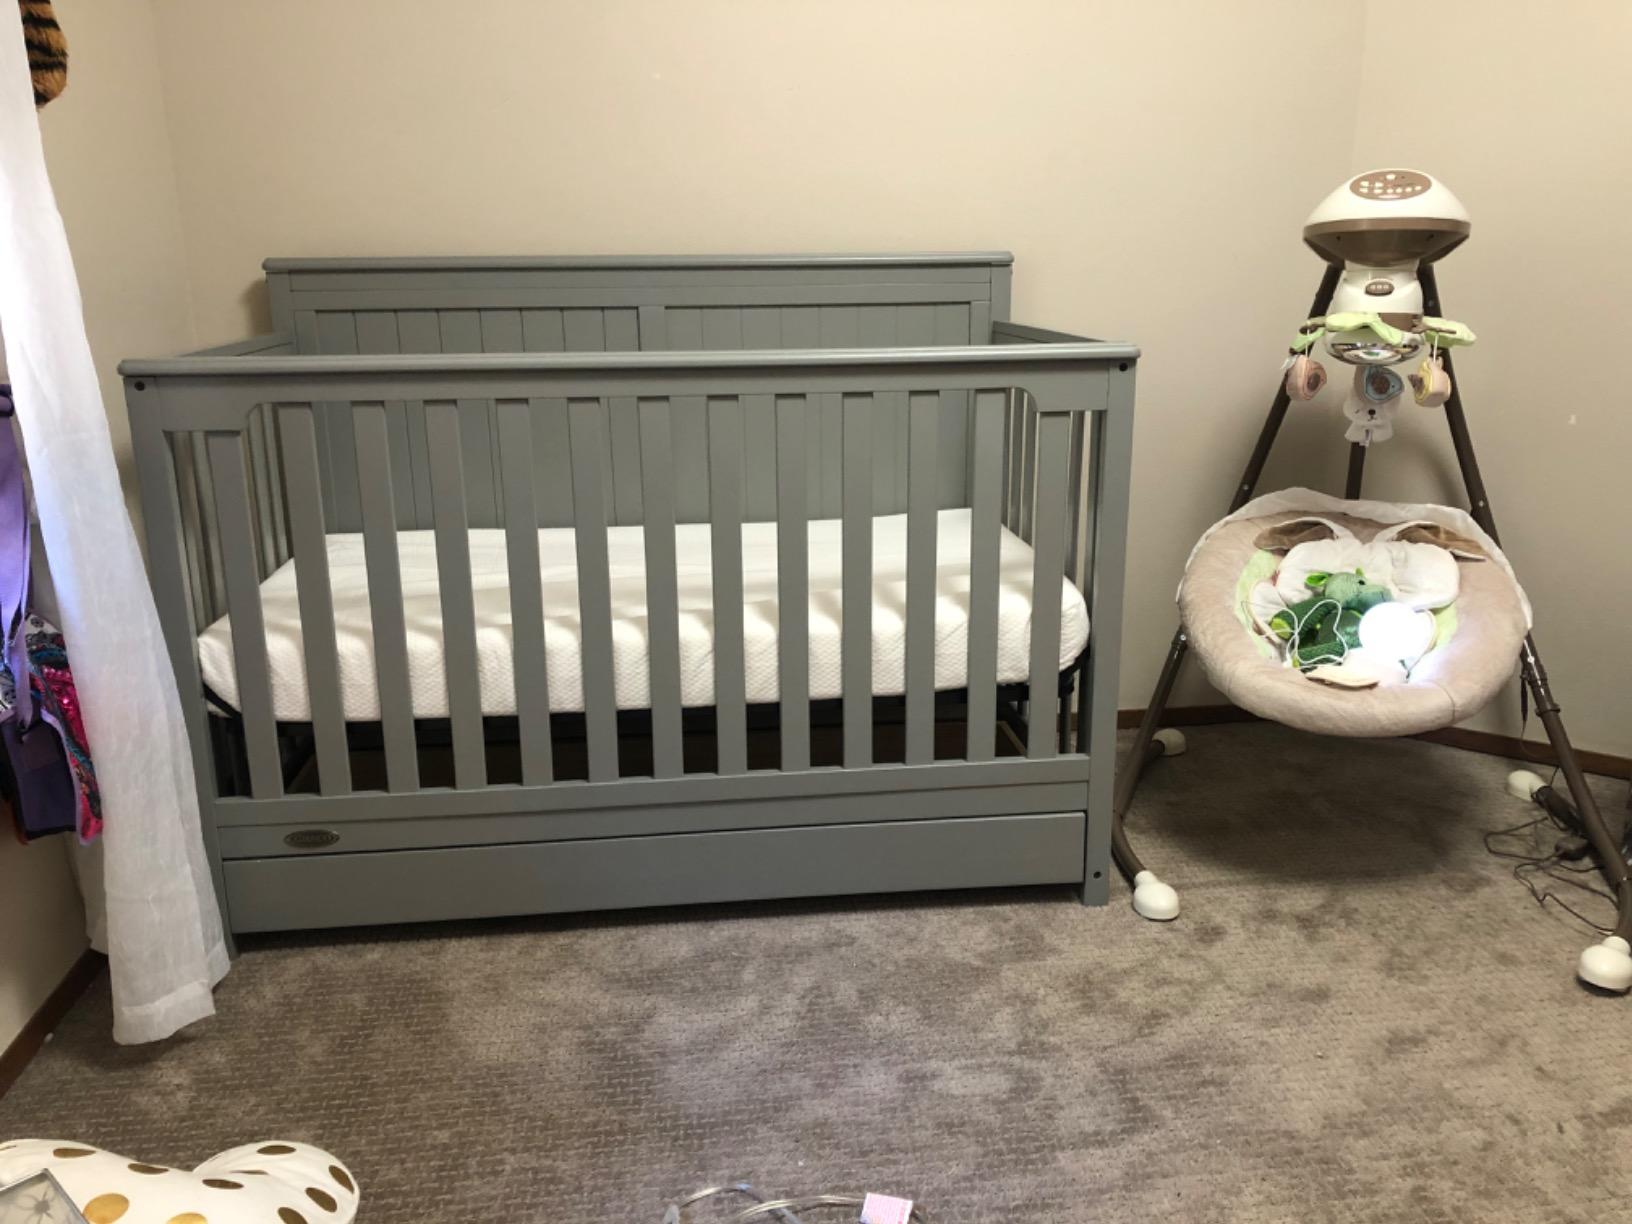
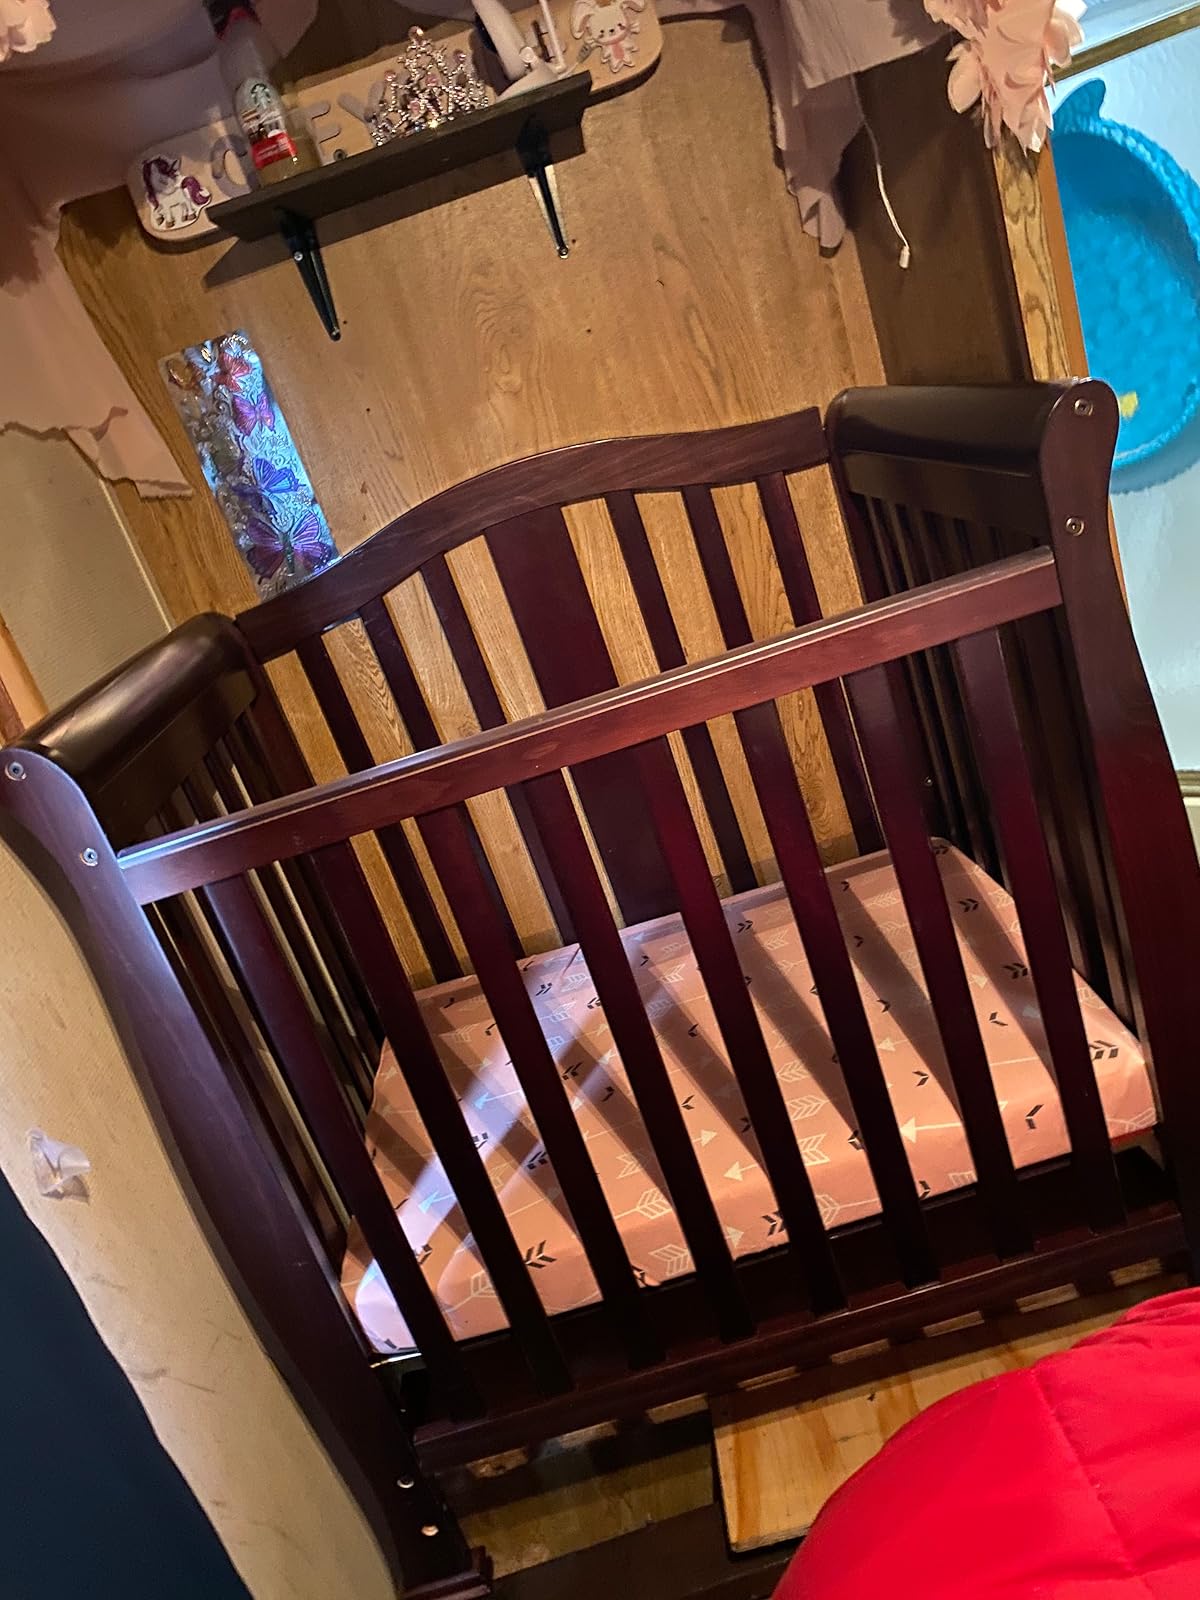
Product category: products_crib
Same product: no